Chitradurga Fort

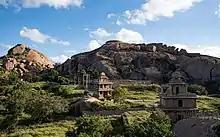
Chitradurga Fort Siddeshwara Temple

Eighteen temples were built in the upper fort. The presiding family deity of the Nayakas of Chitradurga was Goddess Ekanatheswari, an incarnation of Adi Parashakti. Ekanatheswari's footprints are sculpted into a block of stones at the entrance of the fort. Some of the well-known temples were the Hidimbeswara (an ancient legend is linked to it), Sampige Siddeshwara, Ekanathamma, Phalguneshwara, Gopala Krishna, Lord Hanuman, Subbaraya and Nandi.